European Union Border Assistance Mission to Moldova and Ukraine

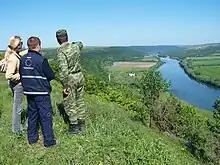
EUBAM experts monitor border with partner services

The European Union Border Assistance Mission to Moldova and Ukraine (EUBAM Moldova and Ukraine) was launched in 2005. It promotes border control, customs, and trade norms and practices that meet European Union standards and serve the needs of its two partner countries. It is an advisory, technical body based in Odesa, Ukraine. It has a Liaison Office in Chișinău, Moldova, and six field offices; three on the Moldovan side of the joint border and three on the Ukrainian side. EUBAM activities are intended to promote economic development and enhance regional security. The Mission contributes to cross-border cooperation and confidence building, helping to improve efficiency, transparency, and security along the Moldova–Ukraine border.